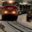
Label: train